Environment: real
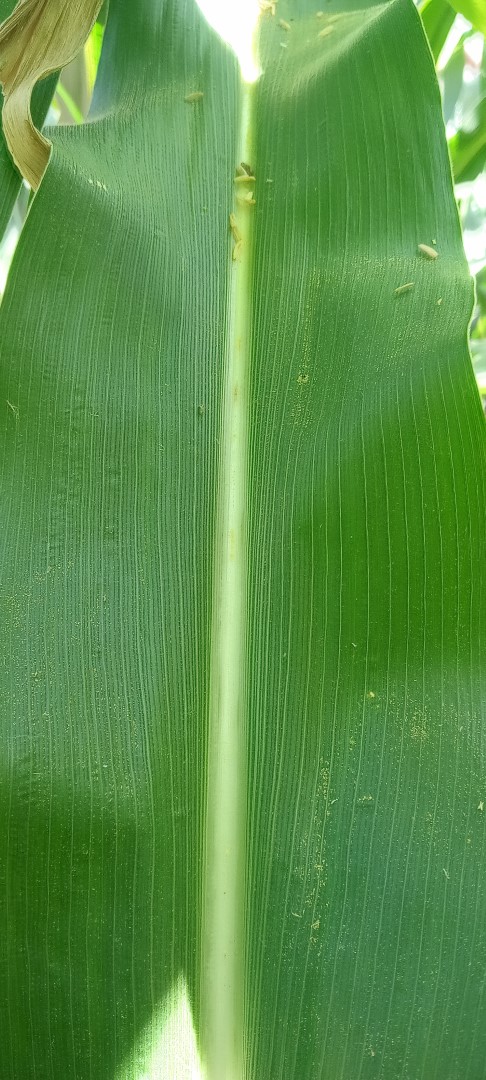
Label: healthy